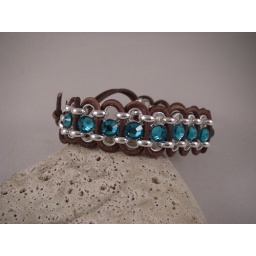
Blue Zircon Swarovski Rhinestone Bracelet wrap in distressed brown leather wrap with silver plated chain.